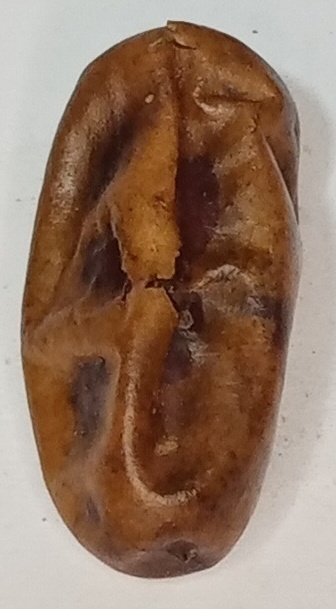
Variety: gajar
Size: small
Grade: grade-3